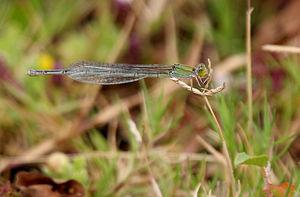
Coenagrionoidea est une super-famille de demoiselles de l'ordre des odonates présente dans le monde entier. Elle contient six familles.
Pseudagrion est un genre d'insectes de l'ordre des odonates, du sous-ordre des zygoptères.